Piła

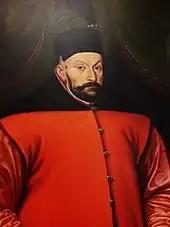
King Stephen Báthory confirmed old privileges of Piła in 1576 and moved the weekly market from Thursdays to Mondays

Until 1480 Piła was a town owned by the nobility, belonging to Maciej Opaliński who later presented his holdings to King Casimir IV Jagiellon, at which time Piła became a royal town. Administratively it was located in the Poznań County in the Poznań Voivodeship in the Greater Poland Province of the Kingdom of Poland. It is known that ten years later the burghers of the town were accused and penalized for tax evasion that had been occurring over a period of five years. However, King Sigismund I the Old—during whose reign immigration of numerous Jews from the Iberian peninsula, Bohemia and German states was encouraged—bestowed municipal rights upon the town of Piła on 4 March 1513, a landmark decision. This was an important achievement for Piła since it gave the burghers not only status, but also the rights to self-administration and its own judiciary. The administration of the town's affairs was now in the hands of three legislative bodies, elected from among the burghers. They were the council with the mayor, jury court and the elders of the guilds. Only the position of the Wójt remained in the hands of the crown or its deputy, the Starosta. The sovereign, however, remained the ultimate judge, warlord and owner of the land. Being free from the arbitrariness of a Castellan or of Wojewoda (governor of the province)—Piła's town folk took advantage of the town's privileges by owning property, carrying on any trade and enjoying the right to hold much needed market fairs.